Wharton Dual Language Academy

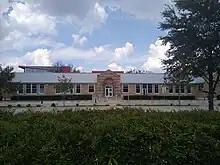
William Wharton K-8 Dual Language Academy

William H. Wharton K-8 Dual Language Academy, formerly William Wharton Elementary School, is a public school in the Neartown area of Houston, Texas, and part of the Houston Independent School District. Also known as the Wharton Dual Language Academy, the school serves gifted and talented students in the Language Magnet program from Pre-K through 8th grade.